Attacks on the United States (2000–present)

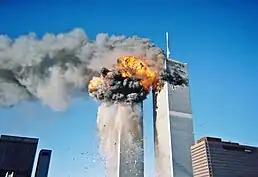
The September 11 attacks, the deadliest terrorist attack in history

The United States has been attacked several times throughout its history including attacks on its states and territories, embassies and consulates, and on its military. Attacks against the United States include invasions, military offensives, raids, bombardment and airstrikes on its military, terrorist bombings and shootings, and any other deliberate act of violence against the United States government or military. The most recent enemy attack against the United States was by the Yemen-based Houthis between December 9–10, 2024 in the Gulf of Aden. However, the most recent attack against the United States was an accidental friendly fire missile attack on December 22, 2024.